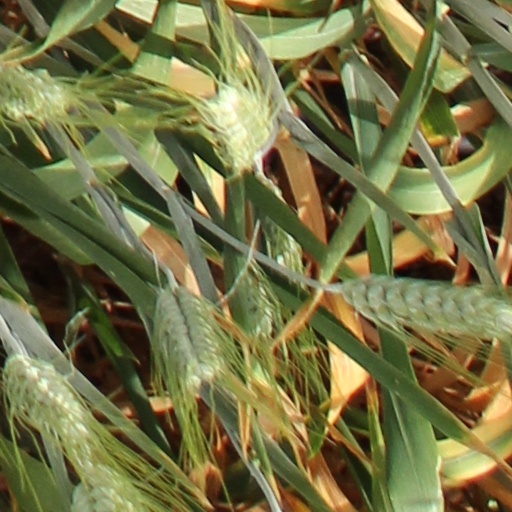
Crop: wheat